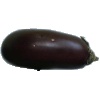
Label: Eggplant 1